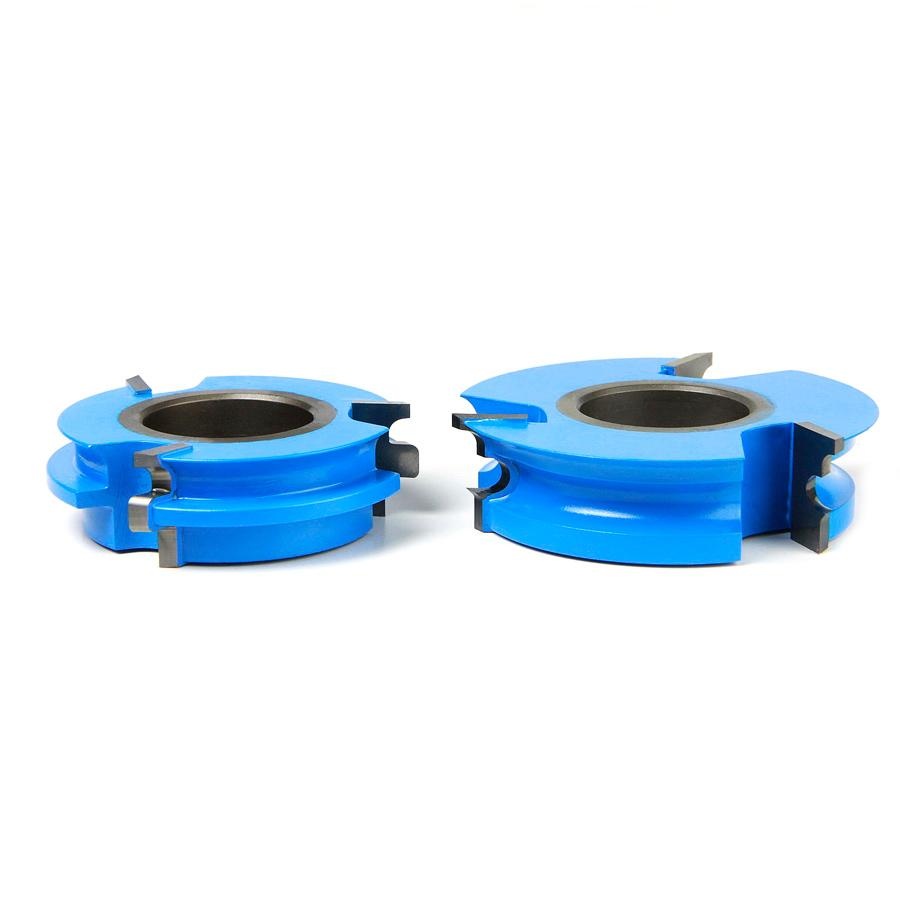
AMANA SC451 FLORING SET/NAIL SLOT 1-1/4BOR
FLORING SET/NAIL SLOT 1-1/4BOR
Brand: AMANA TOOL
Category: Hardware > Tools > Nailers & Staplers